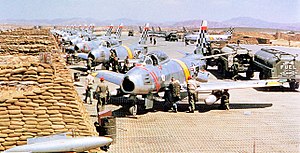
North American F-86 Sabre / Operationel historie / Koreakrigen
USAF F-86 Sabre jagere bliver klargjort til kamp under Koreakrigen
North American F-86 Sabre, undertiden kaldet Sabrejet, er et transonisk jetdrevet jagerfly. Det blev produceret af North American Aviation, og er bedst kendt som den første jager fra USA med pilformede vinger, der var i stand til at matche den sovjetiske MiG-15 under luftkampe i høj hastighed. Set som en af de bedste og vigtigste jagere under Koreakrigen, blev F-86 også vurderet højt i sammenligning med jagere fra andre tidsepoker. Selv om flyet blev udviklet sidst i 1940erne og var forældet sidst i halvtredserne, viste Sabre sig at være alsidig og tilpasningsdygtig, og fortsatte i tjeneste som jagerfly i et antal luftvåben, indtil de sidste udtrådte af tjeneste i Bolivia i 1994.